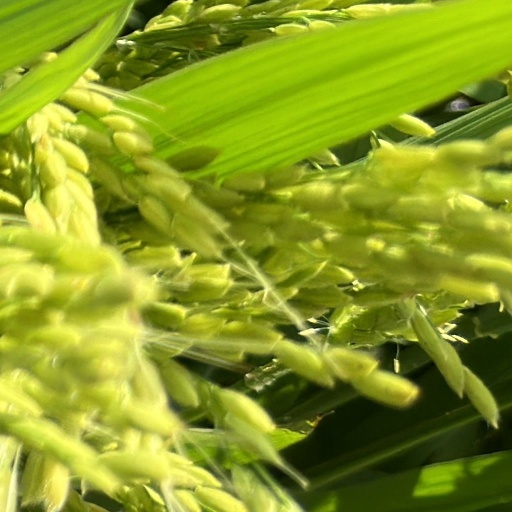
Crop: rice